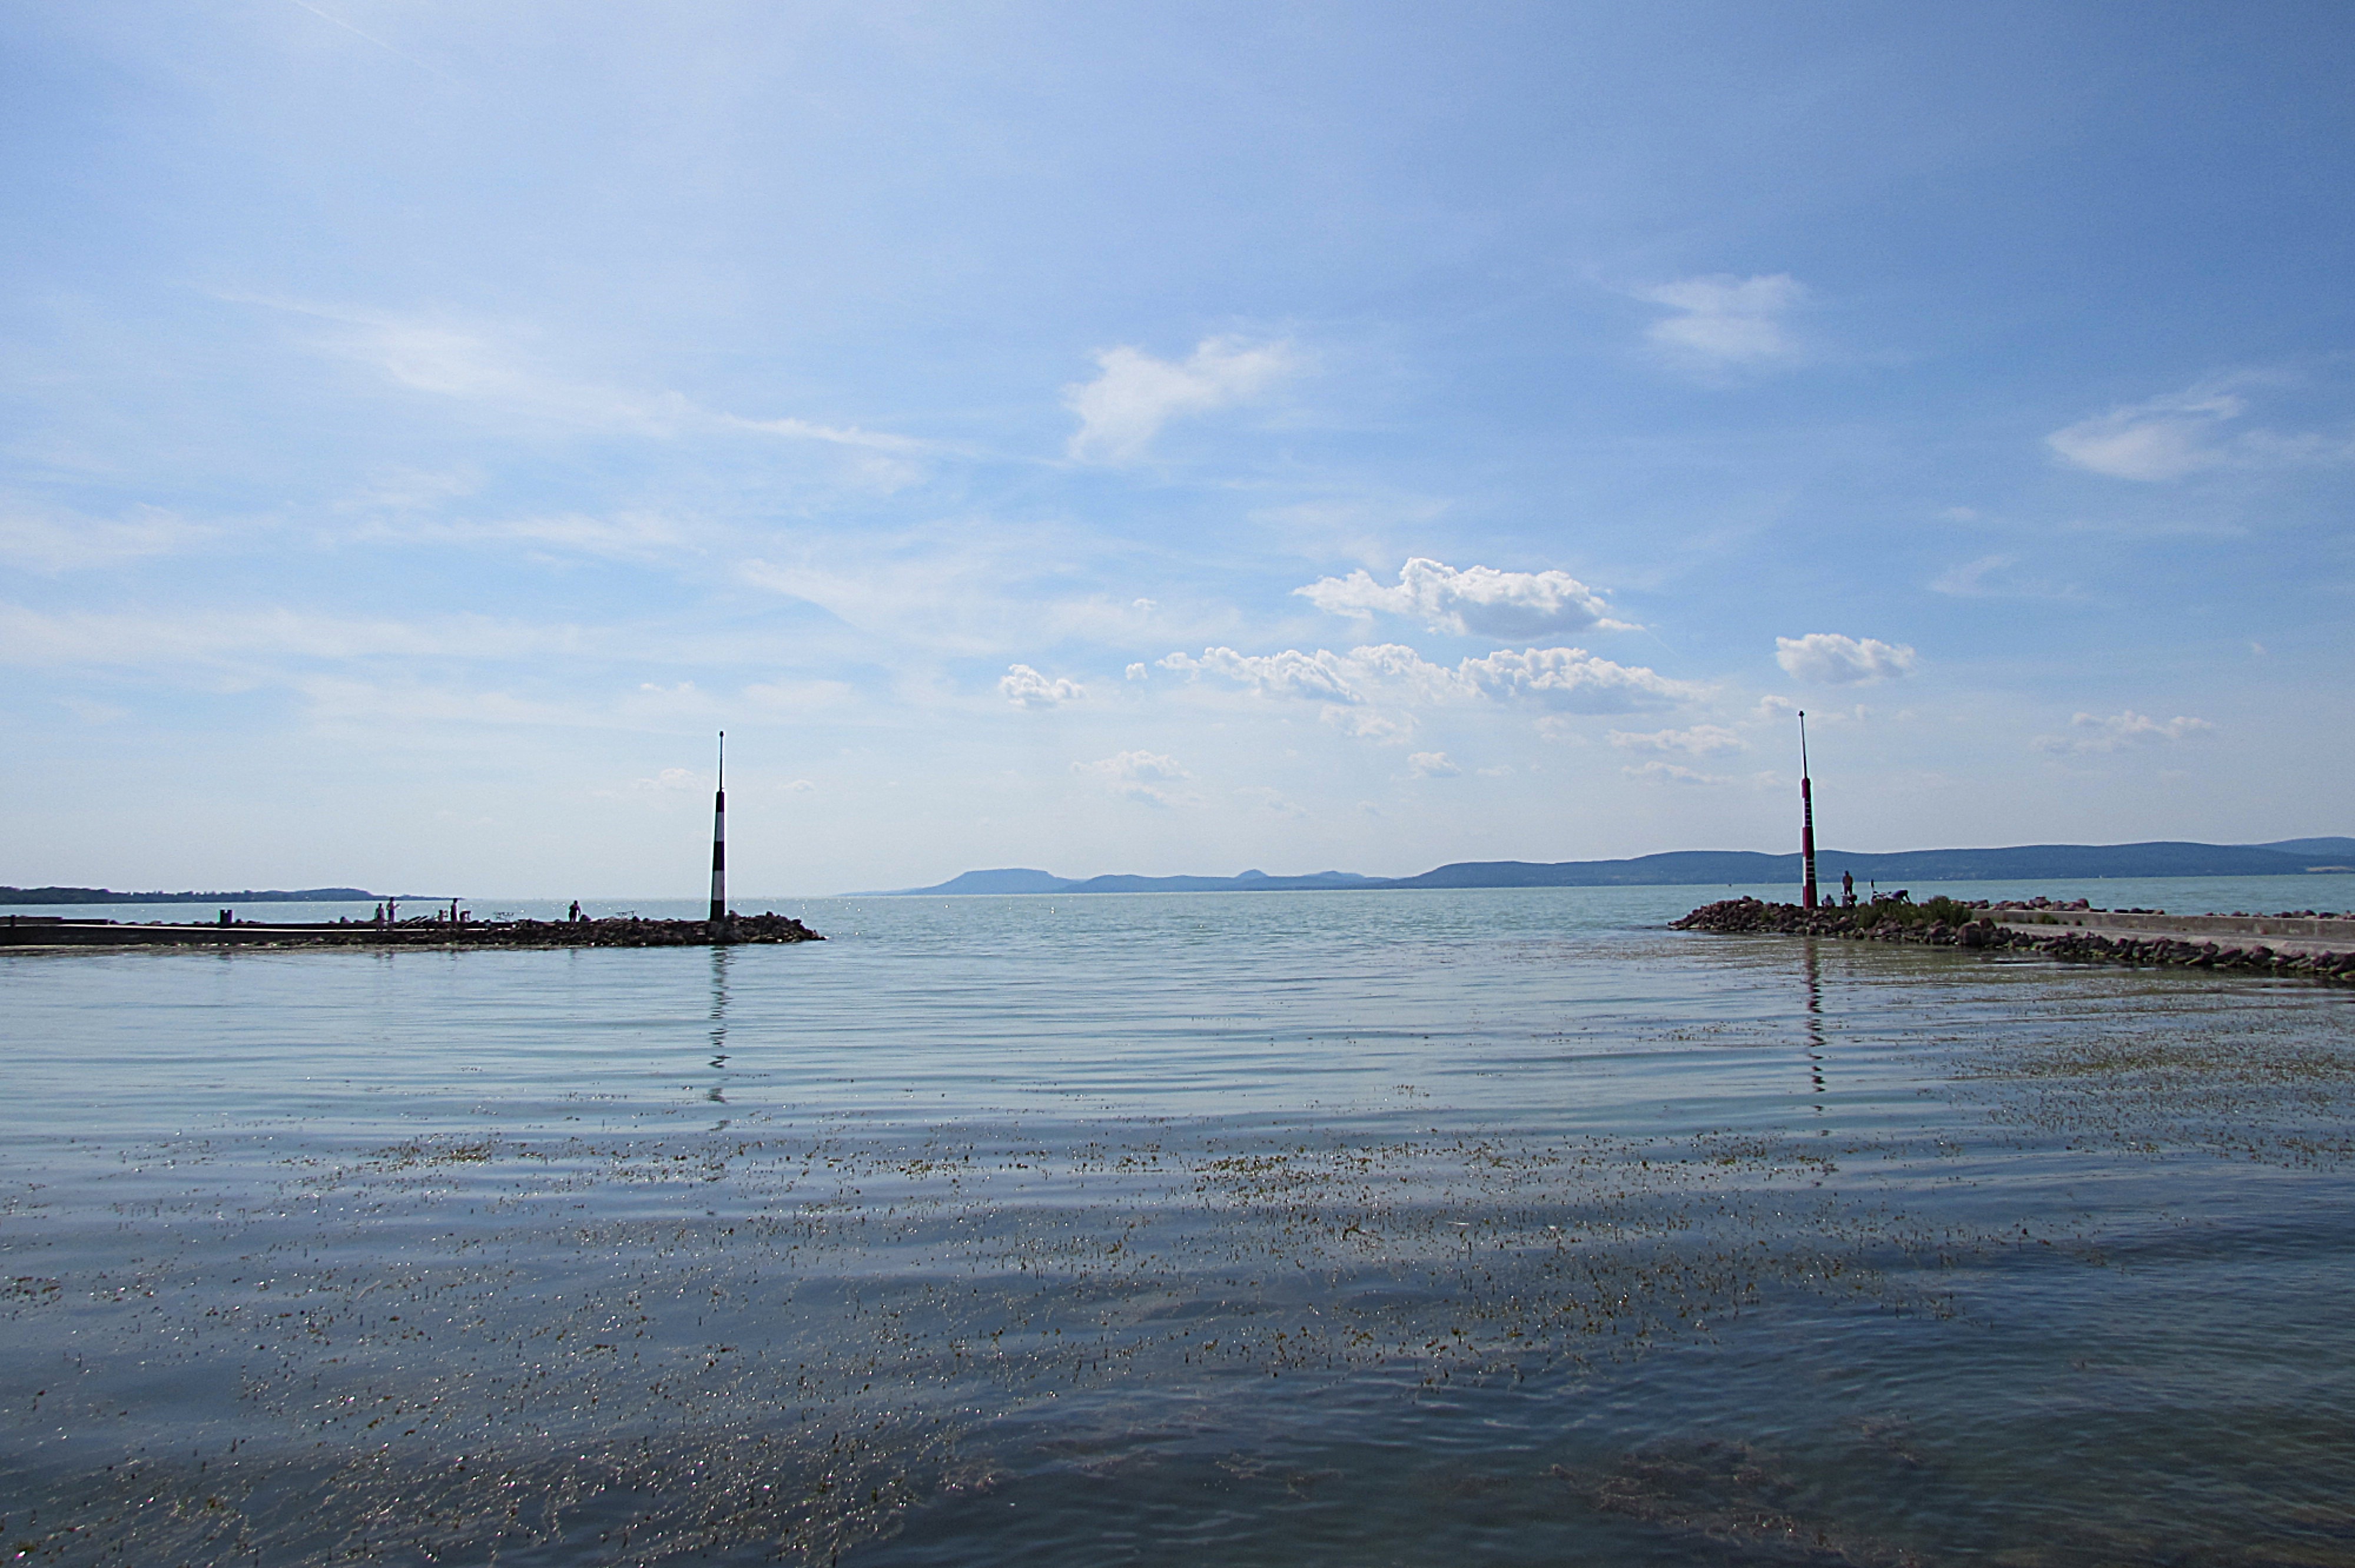
beach, sea, coast, water, ocean, horizon, dock, cloud, boat, shore, wave, lake, wind, dusk, vehicle, bay, marina, sailboat, body of water, outlook, hungary, balaton, lake balaton, harbour entrance, mudflat